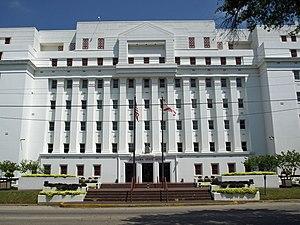
La législature de l'Alabama est l'organe législatif de l'État américain de l'Alabama.